David Stockdale

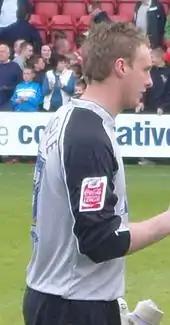
Stockdale training with Leicester City in 2009

On 2 March 2009, Stockdale joined League One club Leicester City on a one-month loan as cover for senior goalkeepers David Martin and Paul Henderson after previous loanee Mark Bunn was recalled by parent club Blackburn Rovers. He made his debut in Leicester's 1–1 draw with Stockport County the next day. He later picked up a shoulder injury, which led to Leicester signing Tony Warner on loan. Stockdale extended his loan at Leicester until the end of the season on 6 April. He played for Leicester as their promotion to the Championship as League One champions was confirmed after a 2–0 victory over Southend United, after which he said he would be interested in joining the club for the following season.